Nicolaas Cortlever

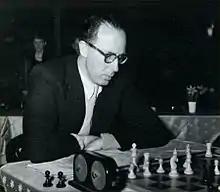
Nico Cortlever (1939)

Nicolaas (Nico) Cortlever (14 June 1915, in Amsterdam – 5 April 1995) was a Dutch chess master.